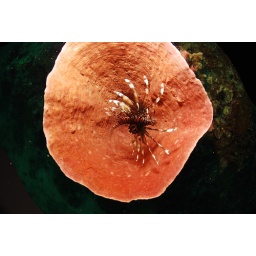
Lion fish sleeping in tube coral